AEG C.V

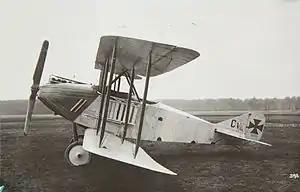

The AEG C.V was a prototype two-seat biplane reconnaissance aircraft built by the (AEG) during the First World War for the Imperial German Army's Imperial German Air Service. Designed to use a more powerful engine than previous AEG C-class reconnaissance aircraft, the aircraft proved inferior to competing prototypes using the same engine and further development was cancelled.